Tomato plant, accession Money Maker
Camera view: tilt-top (135 deg); turntable rotation: 180 degrees
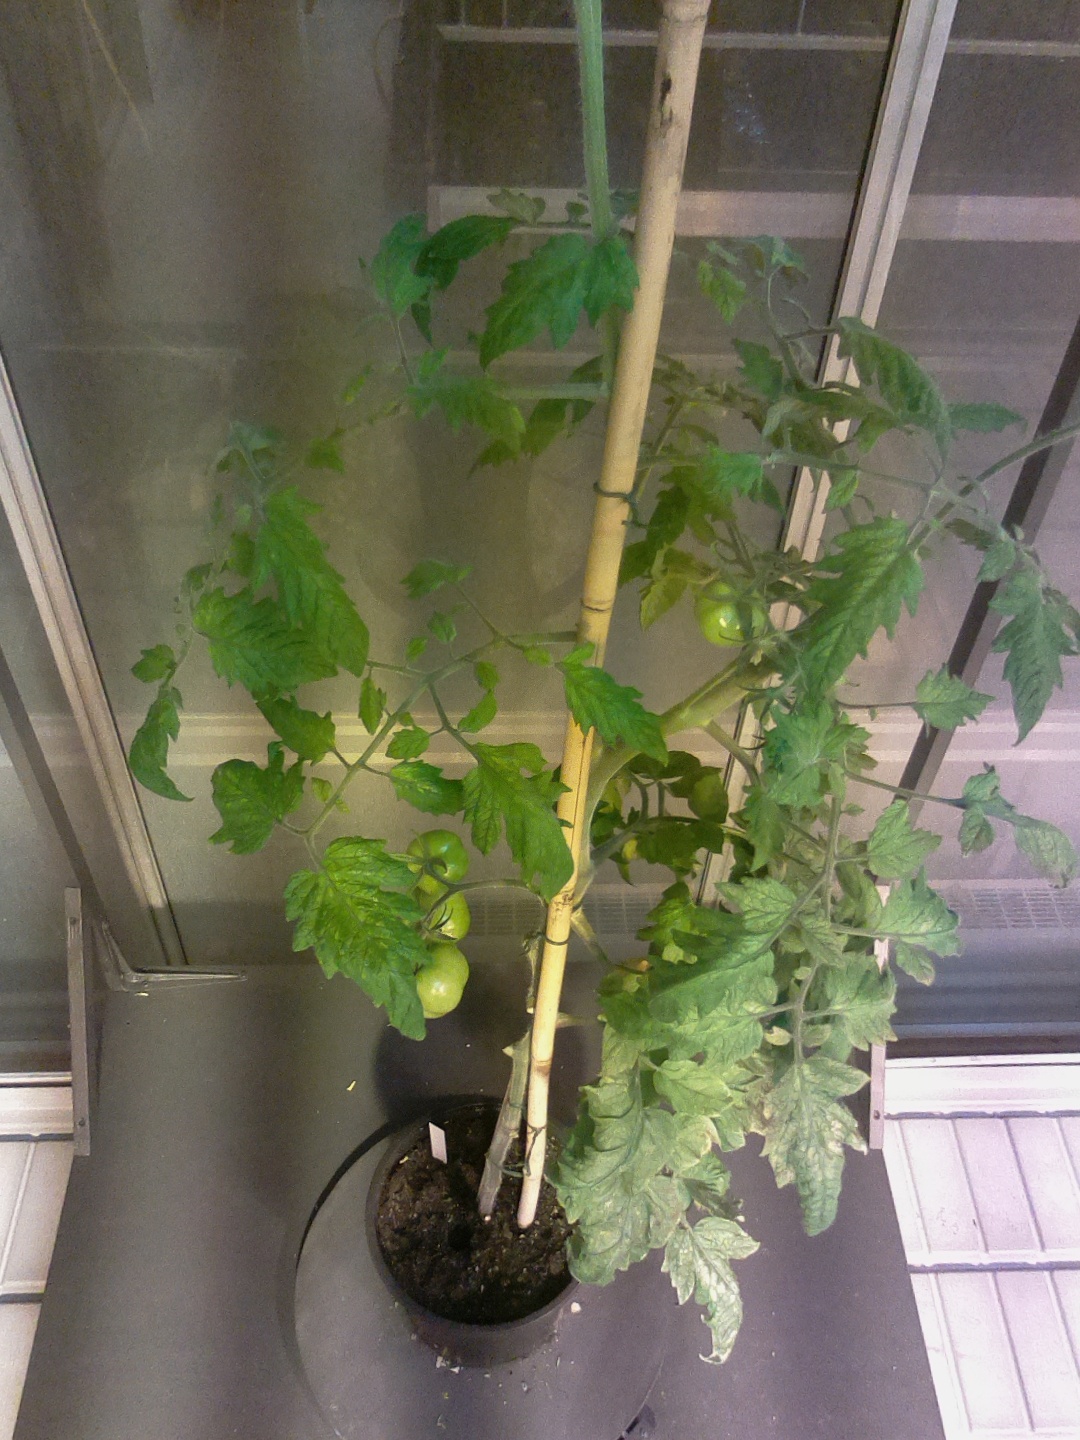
BBCH growth stage 78: 80% -90% of final fruit size